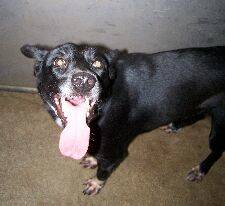
Label: dog